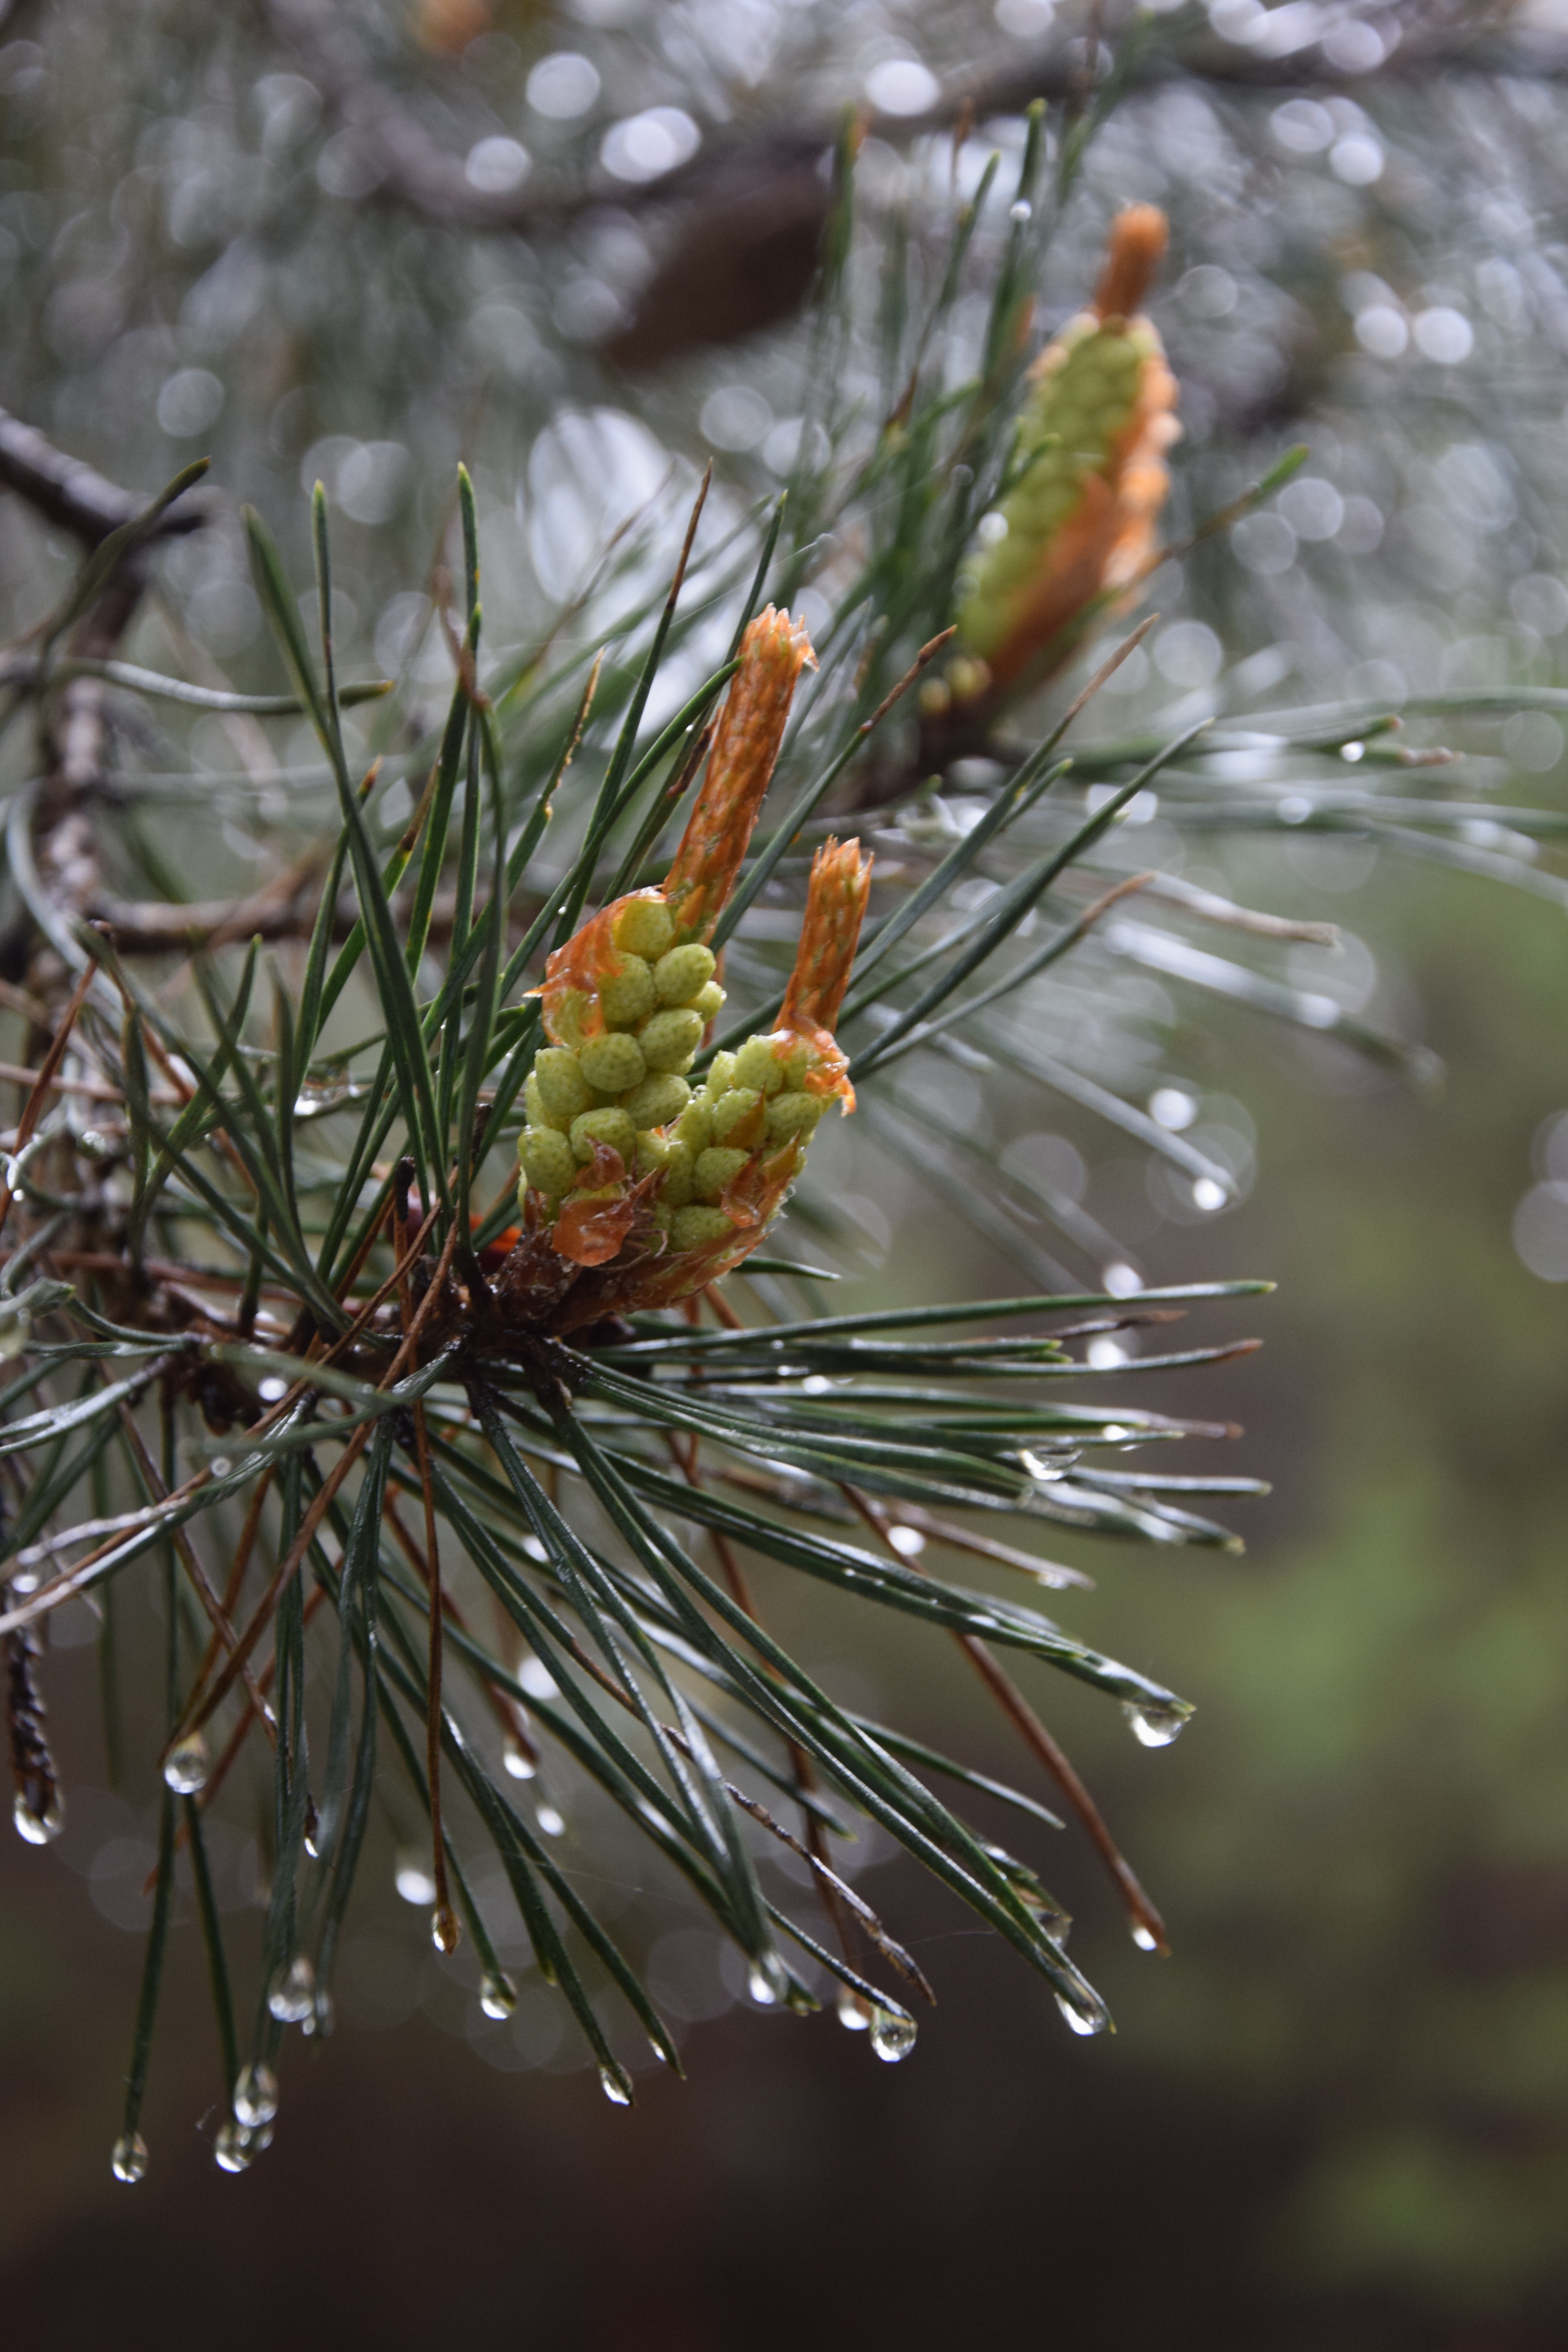
tree, nature, grass, branch, plant, rain, leaf, flower, frost, wet, pine, autumn, botany, closeup, fir, flora, season, fauna, twig, conifer, close up, coniferous, spruce, larch, macro photography, pine family, grass family, woody plant, land plant, thorns spines and prickles